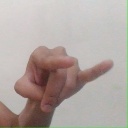
अक्षर: च